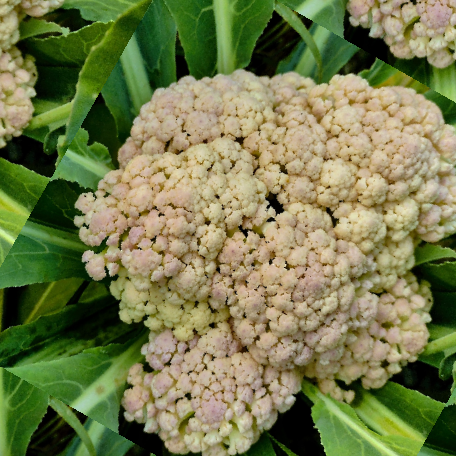
Label: Bacterial spot rot